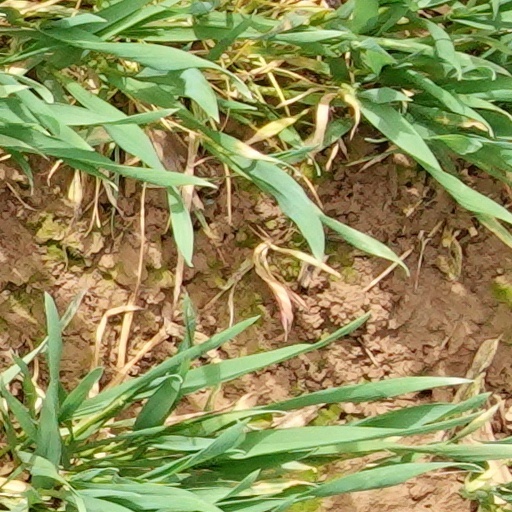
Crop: wheat